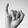
ASL letter: I